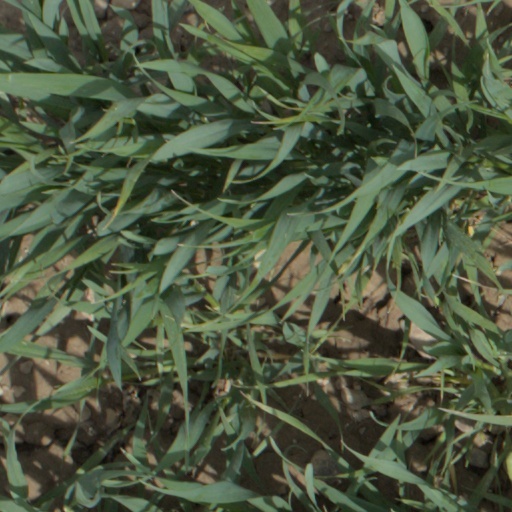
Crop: wheat